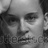
Emotion: sad